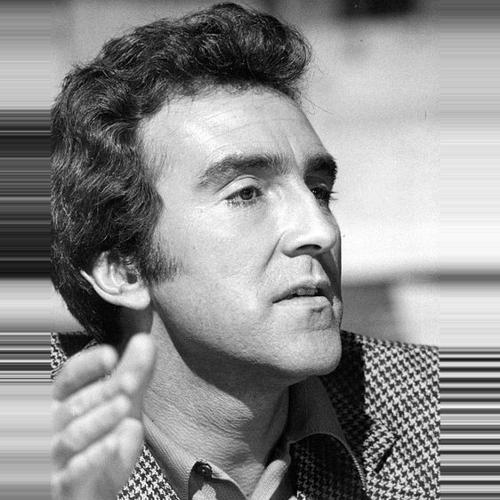
Age: 32